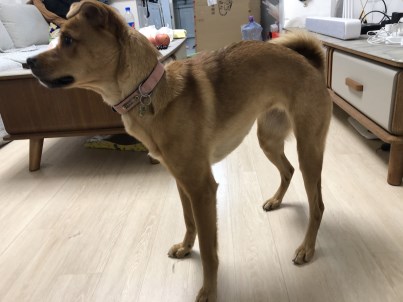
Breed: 3336-n000121-chinese_rural_dog